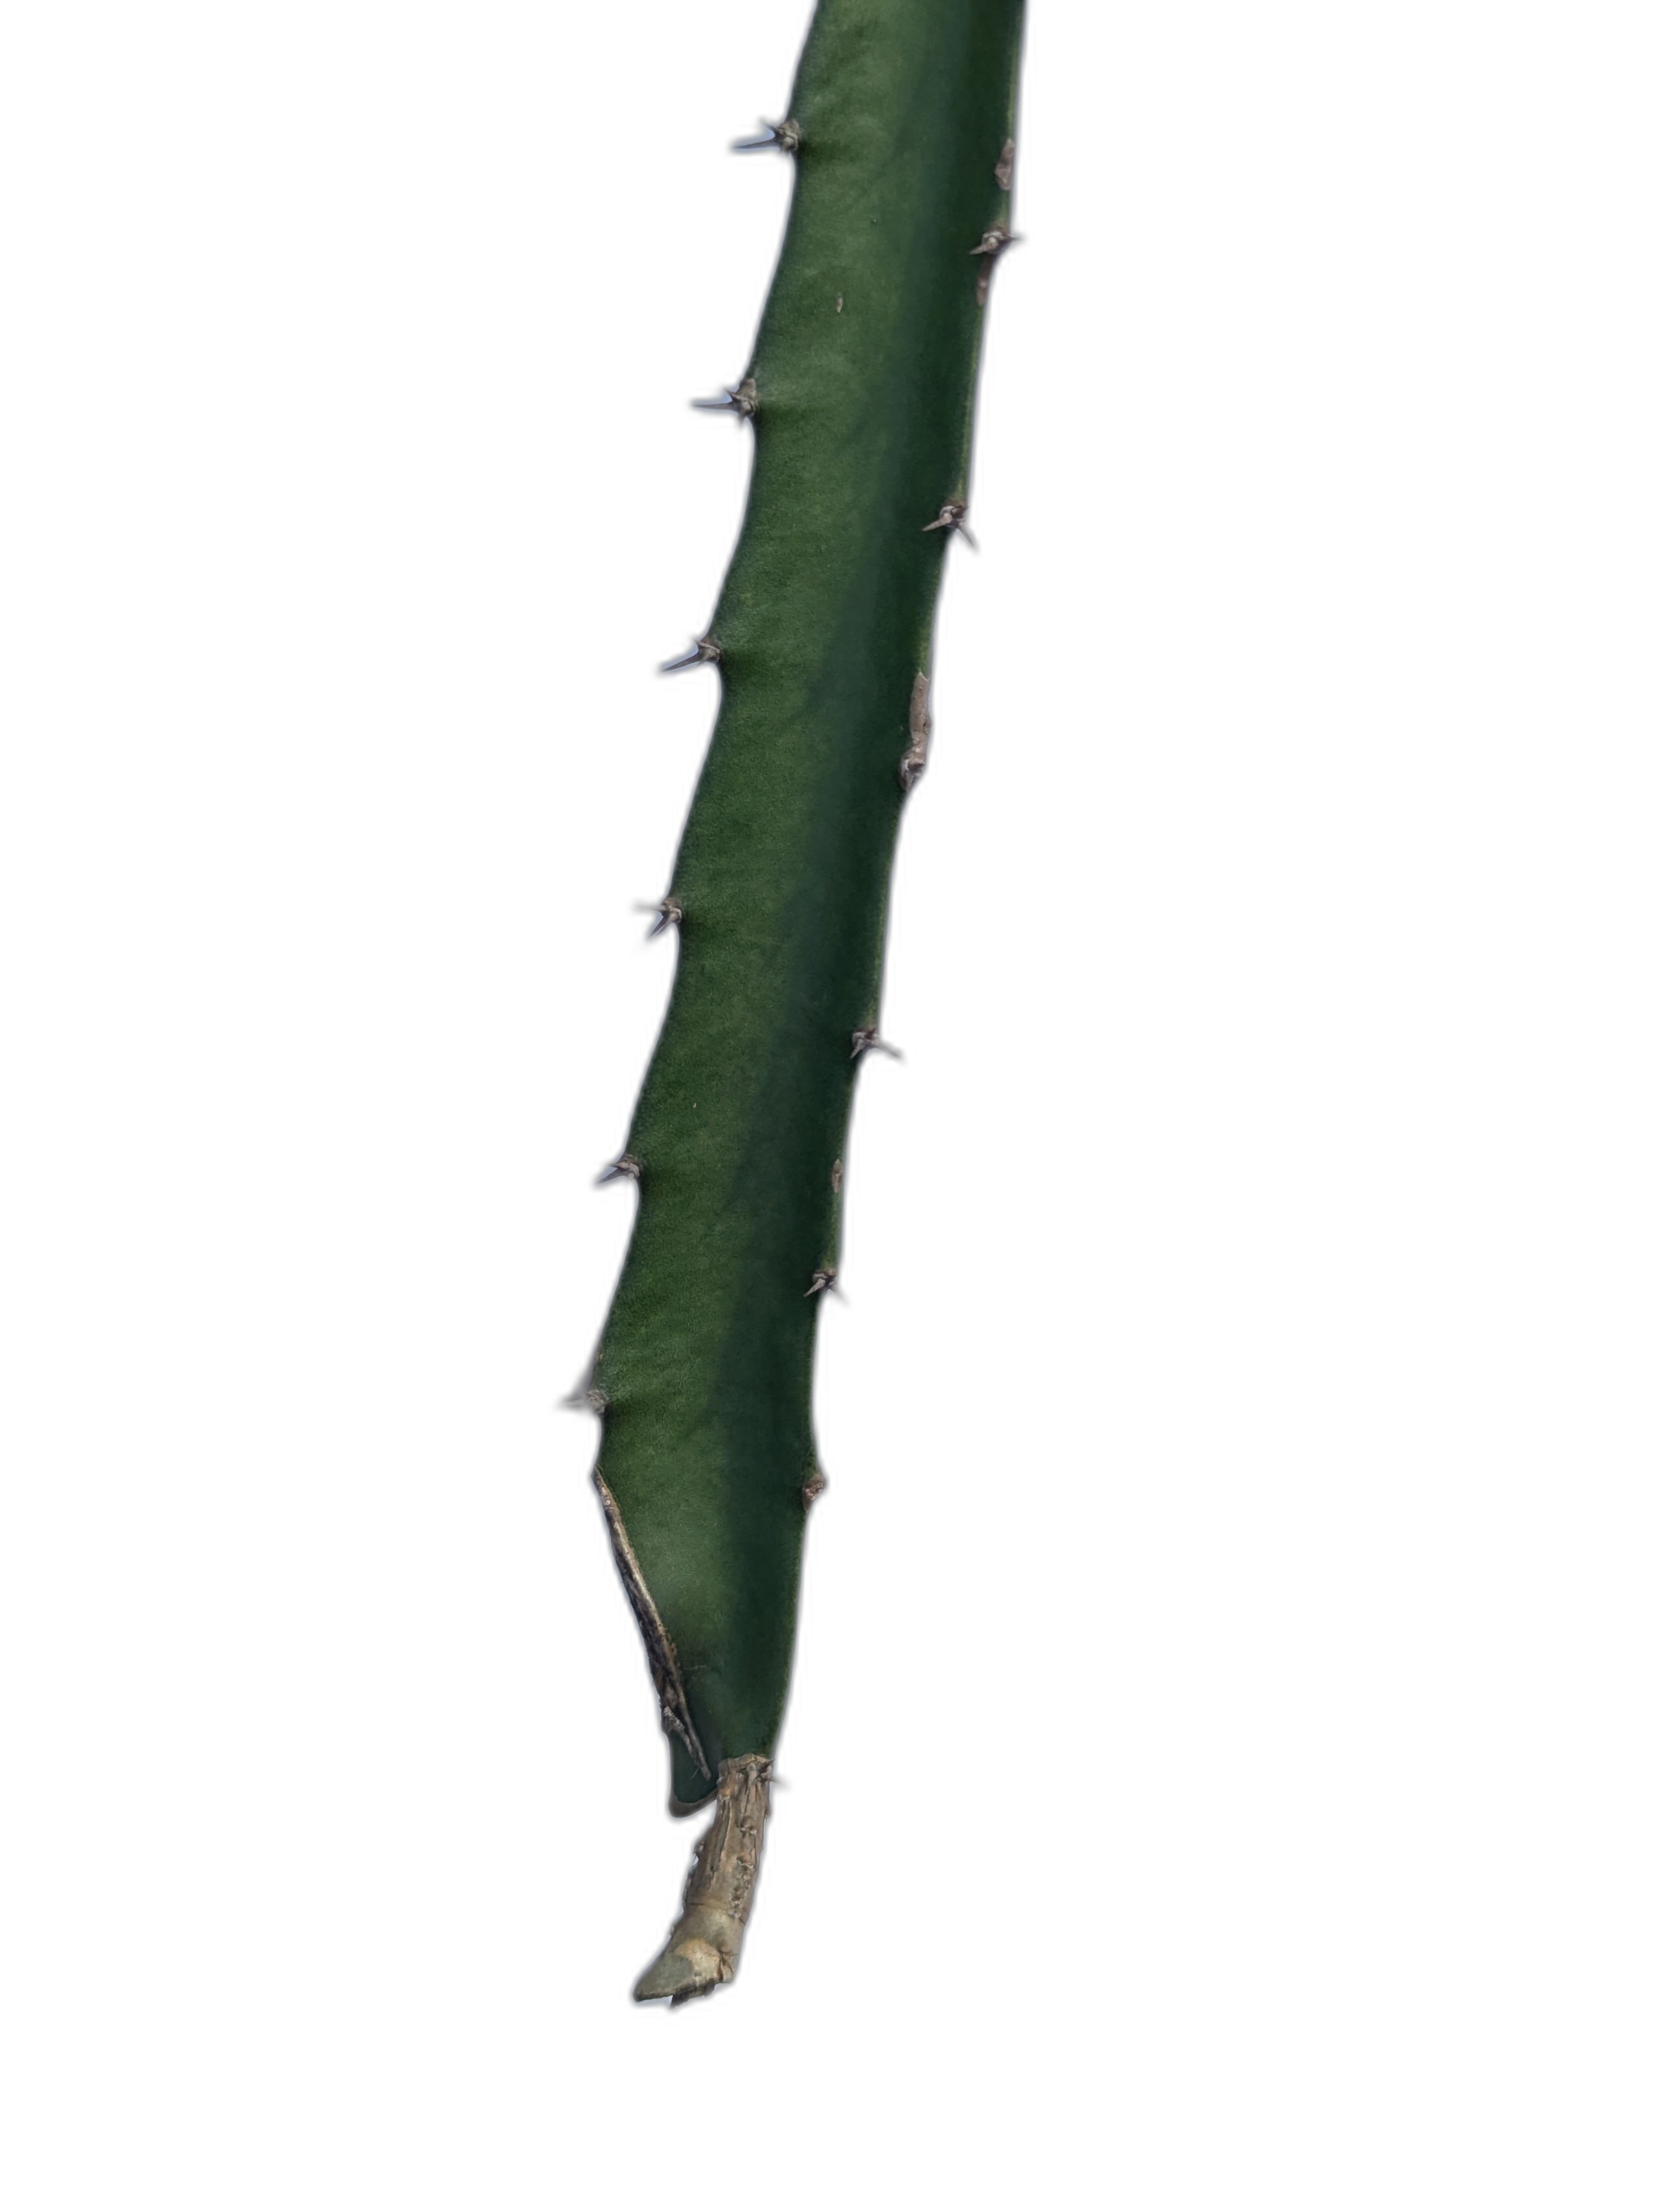
Label: Good leaf